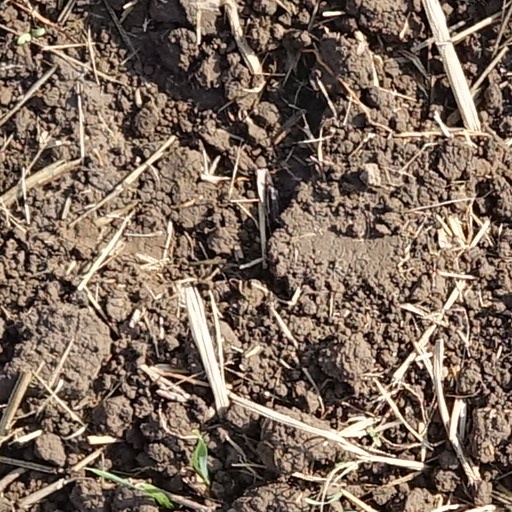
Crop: wheat